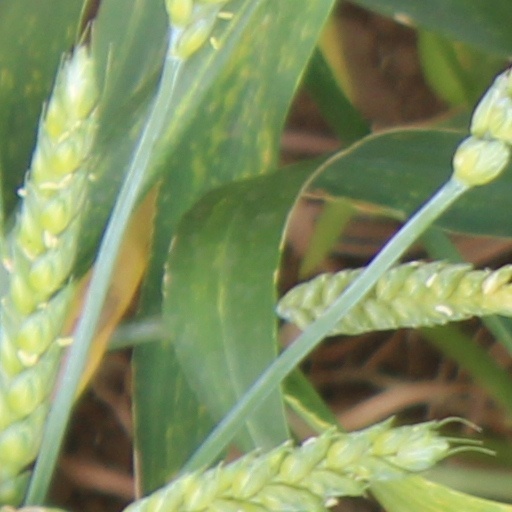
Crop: wheat